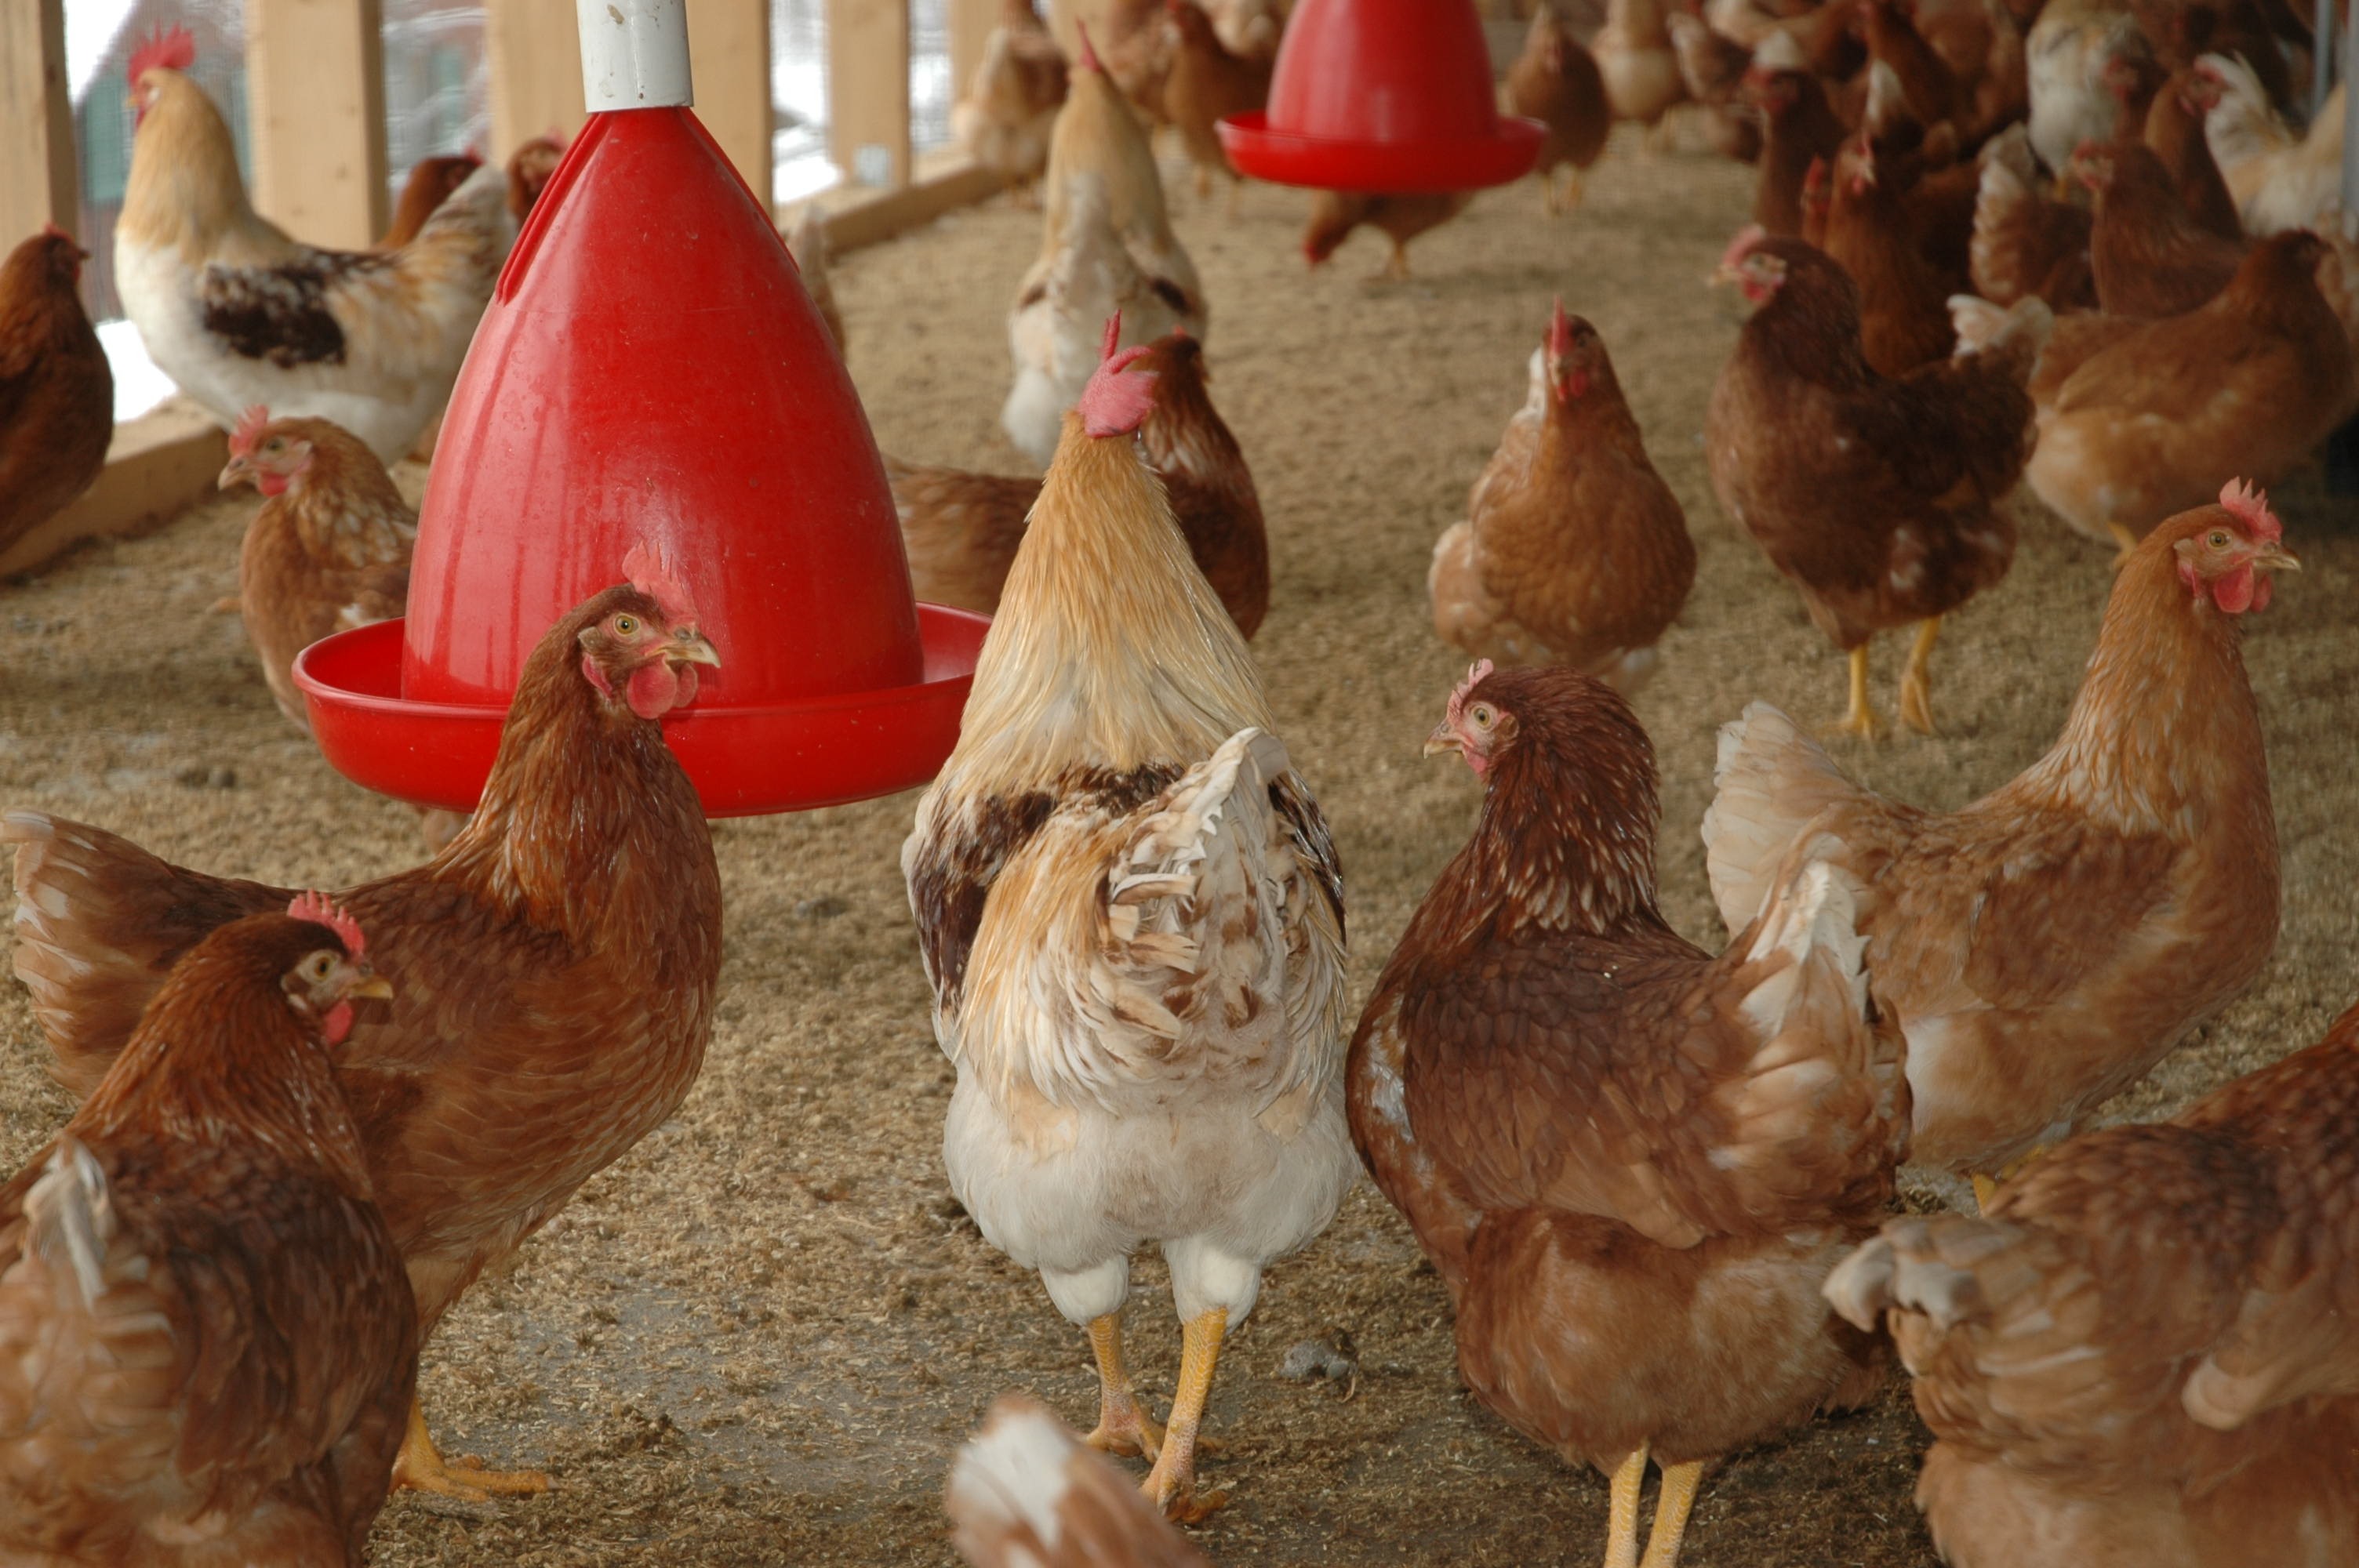
bird, chicken, fauna, poultry, galliformes, vertebrate, hahn, chickens, phasianidae, chicken coop